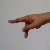
The image shows a hand gesture representing the letter 'P' in Indian Sign Language.